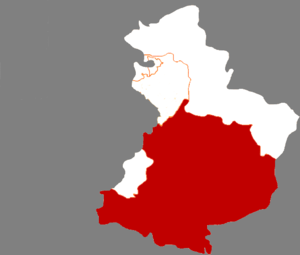
Gaizhou est une ville de la province du Liaoning en Chine. C'est une ville-district placée sous la juridiction administrative de la ville-préfecture de Yingkou.